James Tobin (presenter)

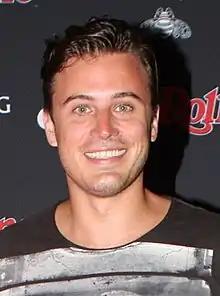

Tobin is currently the weather presenter on "Weekend Sunrise" and a reporter on "Sunrise".